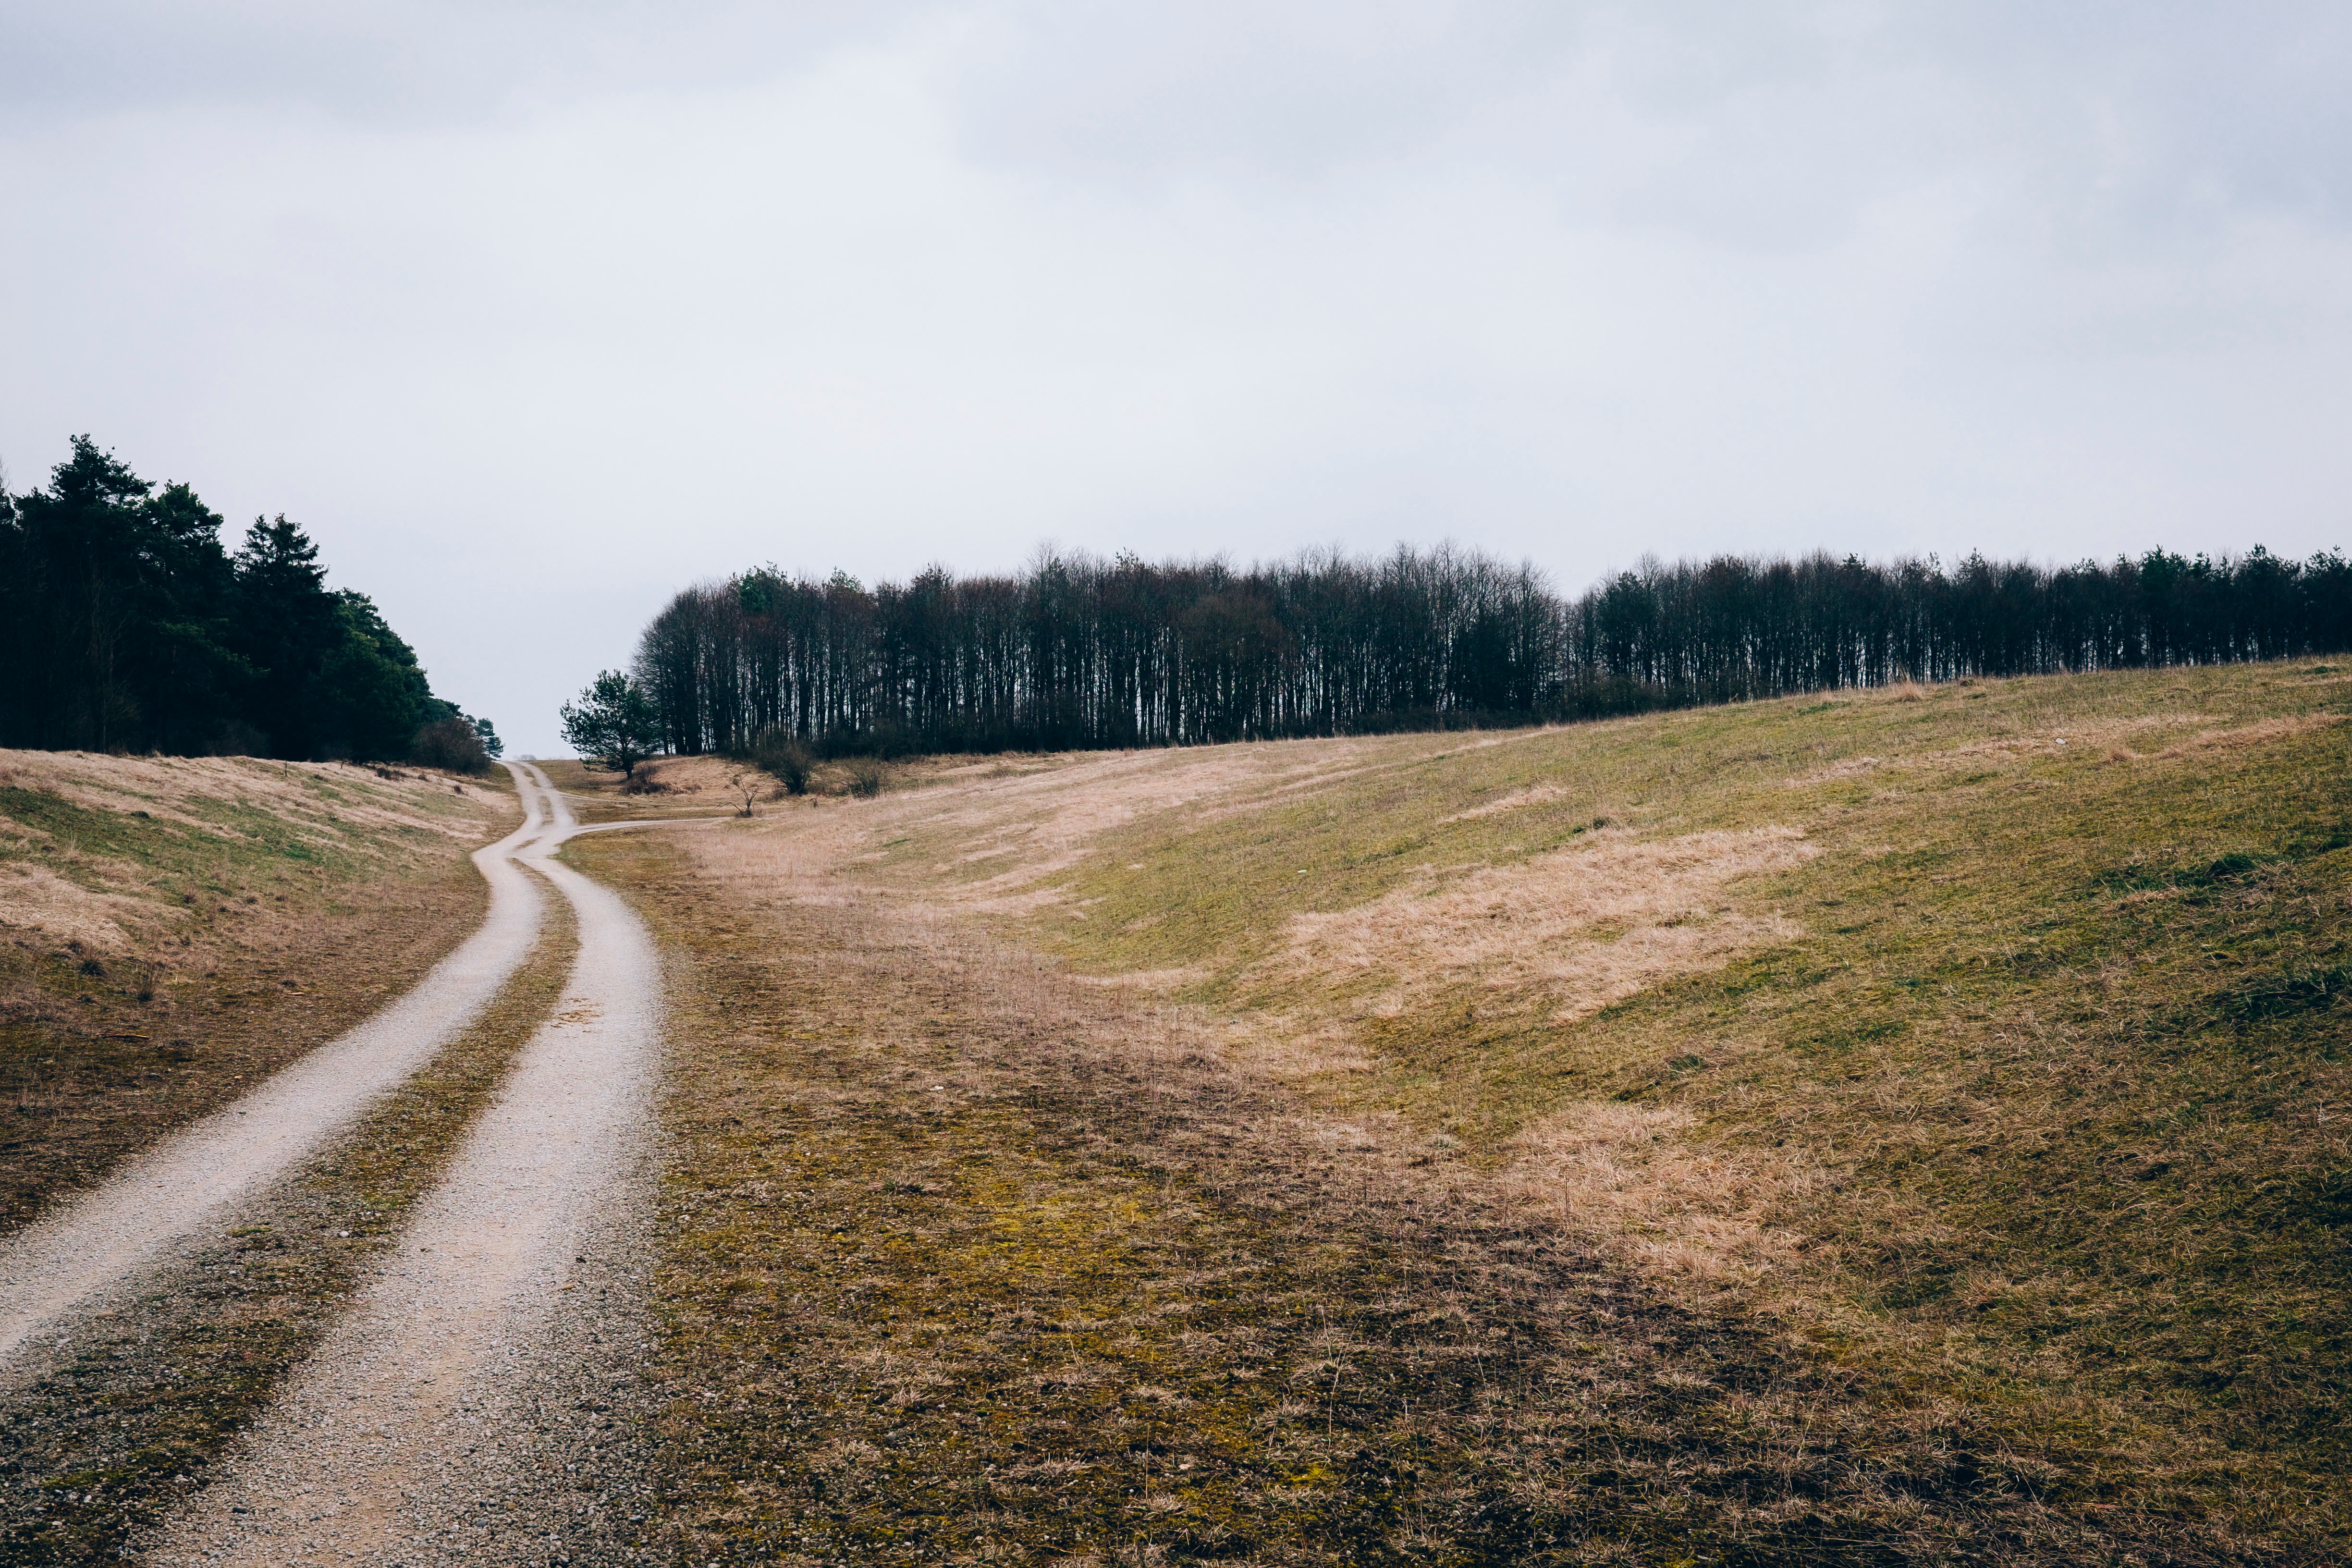
landscape, tree, nature, forest, grass, road, trail, field, meadow, prairie, hill, dirt road, soil, reservoir, plain, grassland, infrastructure, plateau, habitat, ecosystem, rural area, natural environment